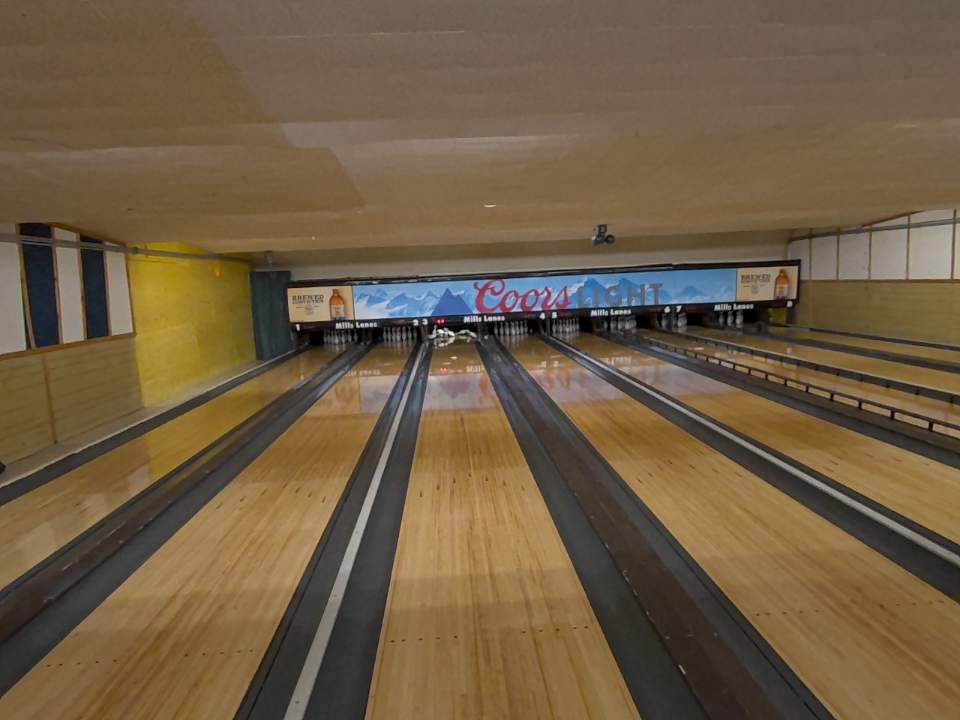
Object: bowling_ball